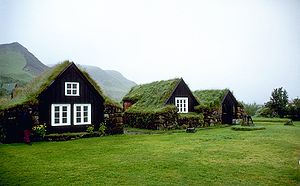
Skógar / Galleri
Skógar er en lille bygd med 25 indbyggere som ligger syd for de to gletsjervulkaner Eyjafjallajökull og Mýrdalsjökull i den sydislandske kommune Rangárþing eystra og ligger i en højde af 4 m over havet. Fra Skógar er der 30 km til Vík í Mýrdal og 154 kilometer til Reykjavík. Hotellet der ligger mellem Skógar og Hvolsvöllur er åbent fra 10 juni til 25 august har restaurant og 34 værelser.